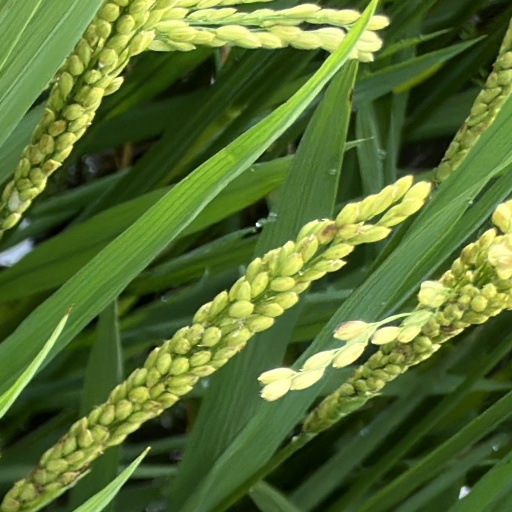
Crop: rice